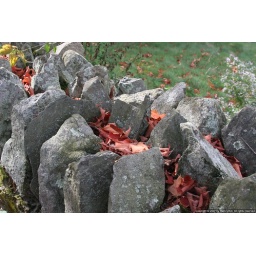
Some leaves in a stone wall that caught my eye.